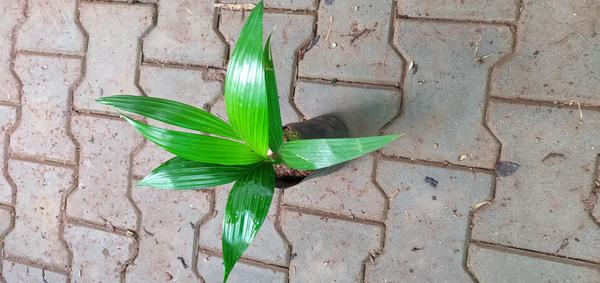
Plant: Betel_Nut